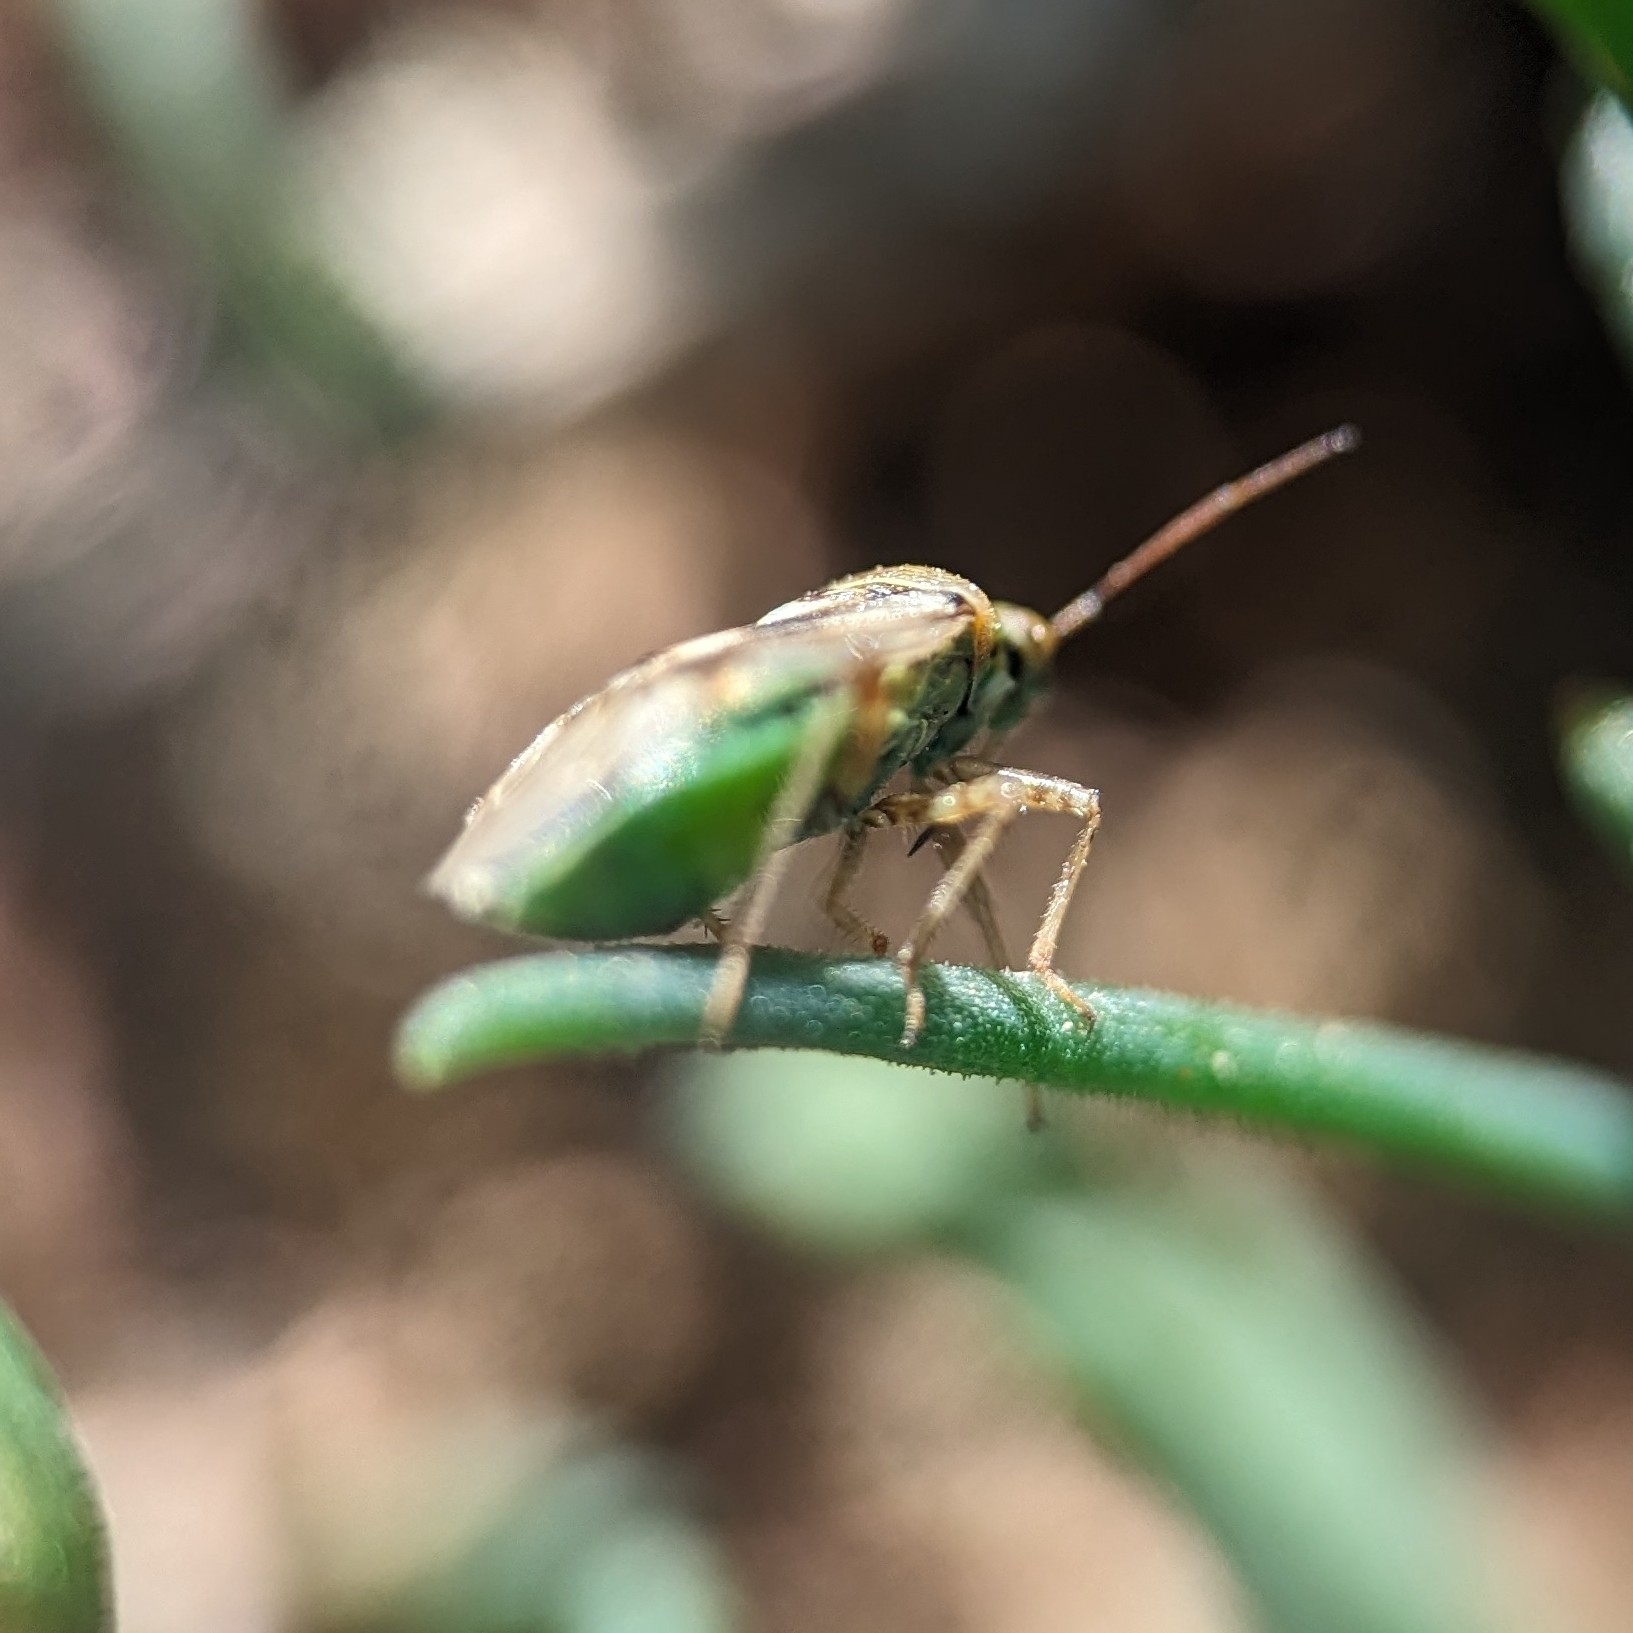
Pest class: lygus_bug